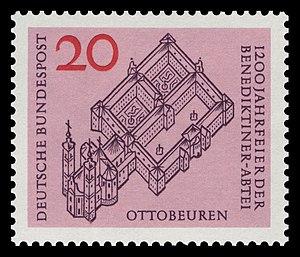
Les timbres-poste de l'Allemagne fédérale de 1964, émis par la Deutsche Bundespost, administration publique des services postaux ouest-allemands, se composent de quarante-quatre timbres commémoratifs et de huit timbres d'usage courant.